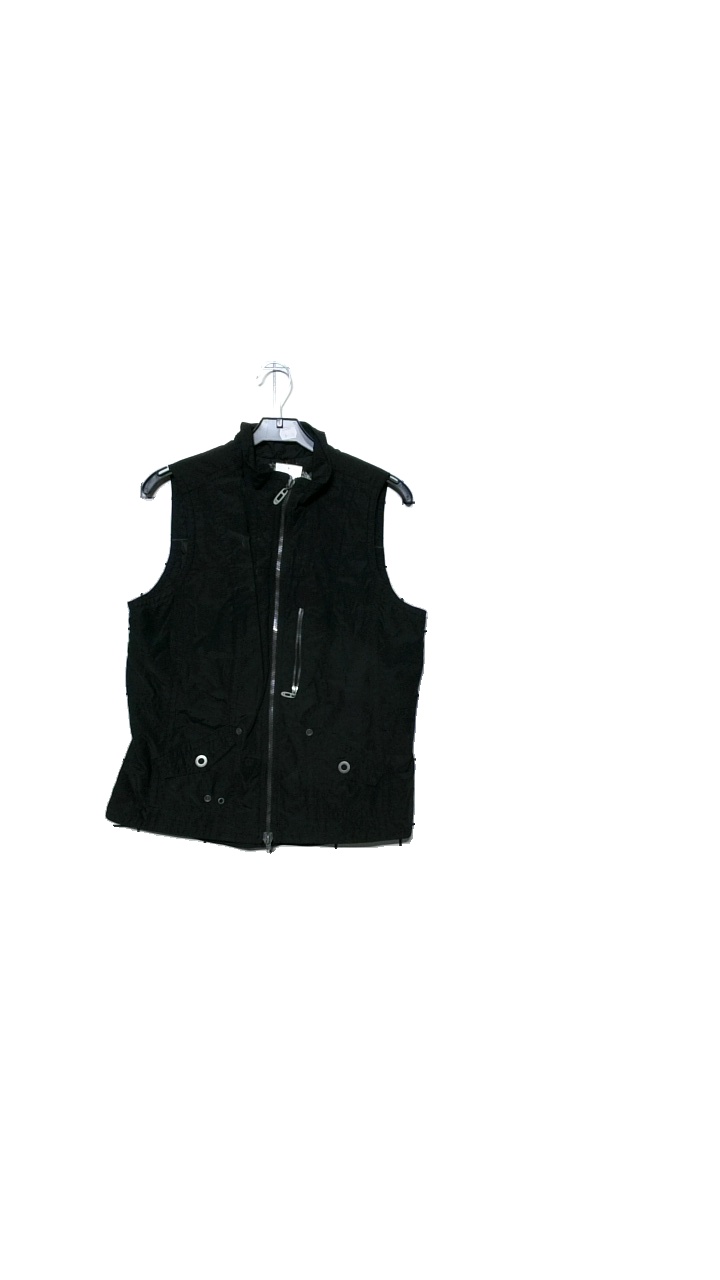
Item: Vest (Ladies)
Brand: Cecil
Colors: Black
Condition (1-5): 4
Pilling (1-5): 5
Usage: Reuse
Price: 50-100